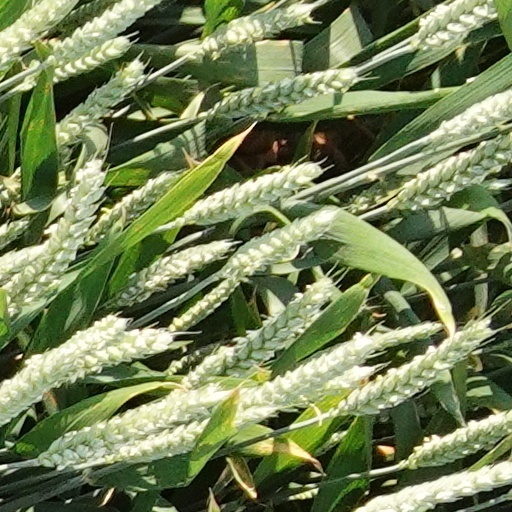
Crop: wheat